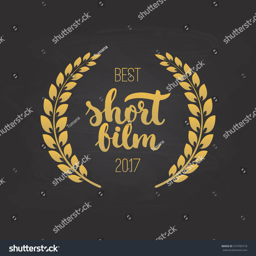
awards of best short film with wreath and text .